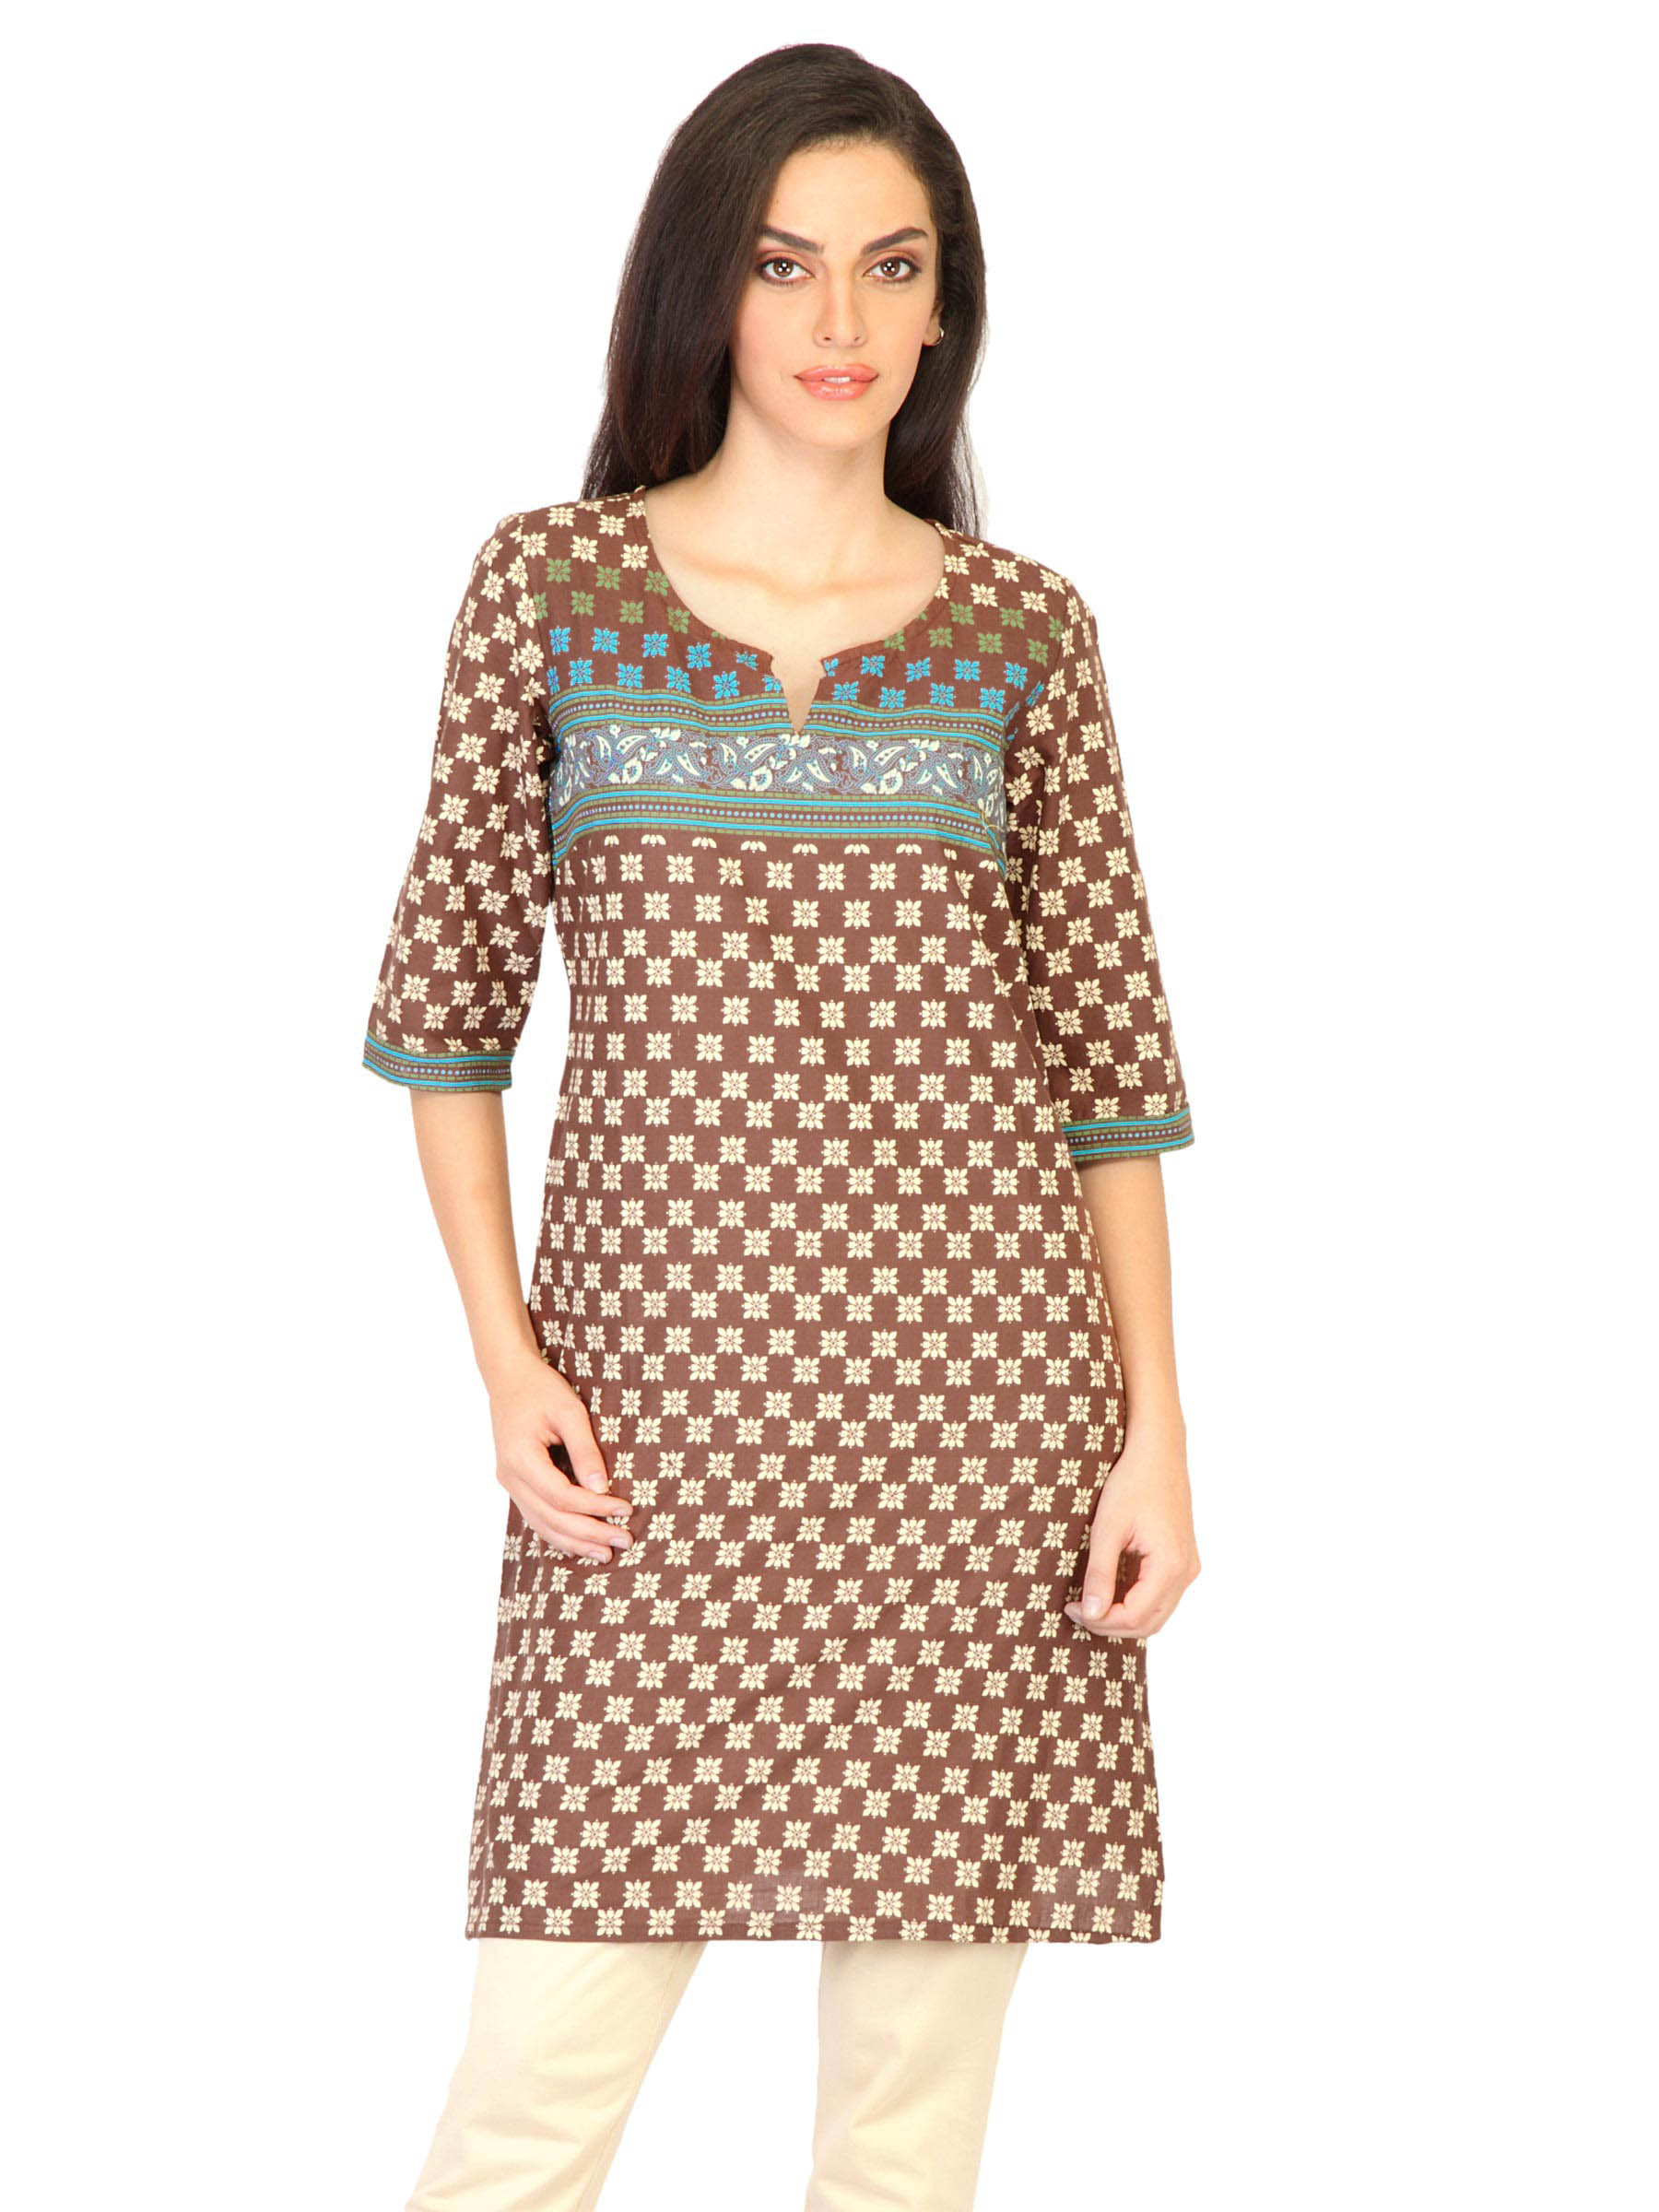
Aurelia Women Printed Brown Kurtas
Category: Apparel / Topwear / Kurtas
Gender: Women
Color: Brown
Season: Fall 2011
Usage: Ethnic